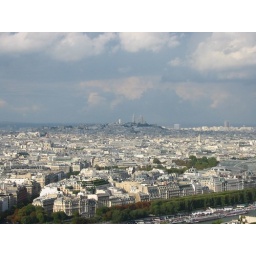
The hill in the background in Montmartre, as seen from the Eiffel Tower. The white church on the hill is Sacre Coeur.